Tsutomu Yanagida

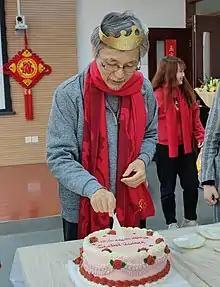
Tsutomu Yanagida in 2021

Tsutomu Yanagida is a Japanese physicist who first proposed the seesaw mechanism in 1979 and developed the model of leptogenesis. The name of the seesaw mechanism was given by him in a Tokyo conference in 1981. In 1994, he predicted, together with M. Fukugita, the nonzero cosmological constant Λ = (3 ± 1 meV) four years prior to the observation in order to resolve the age discrepancy between the Universe and some old stars.